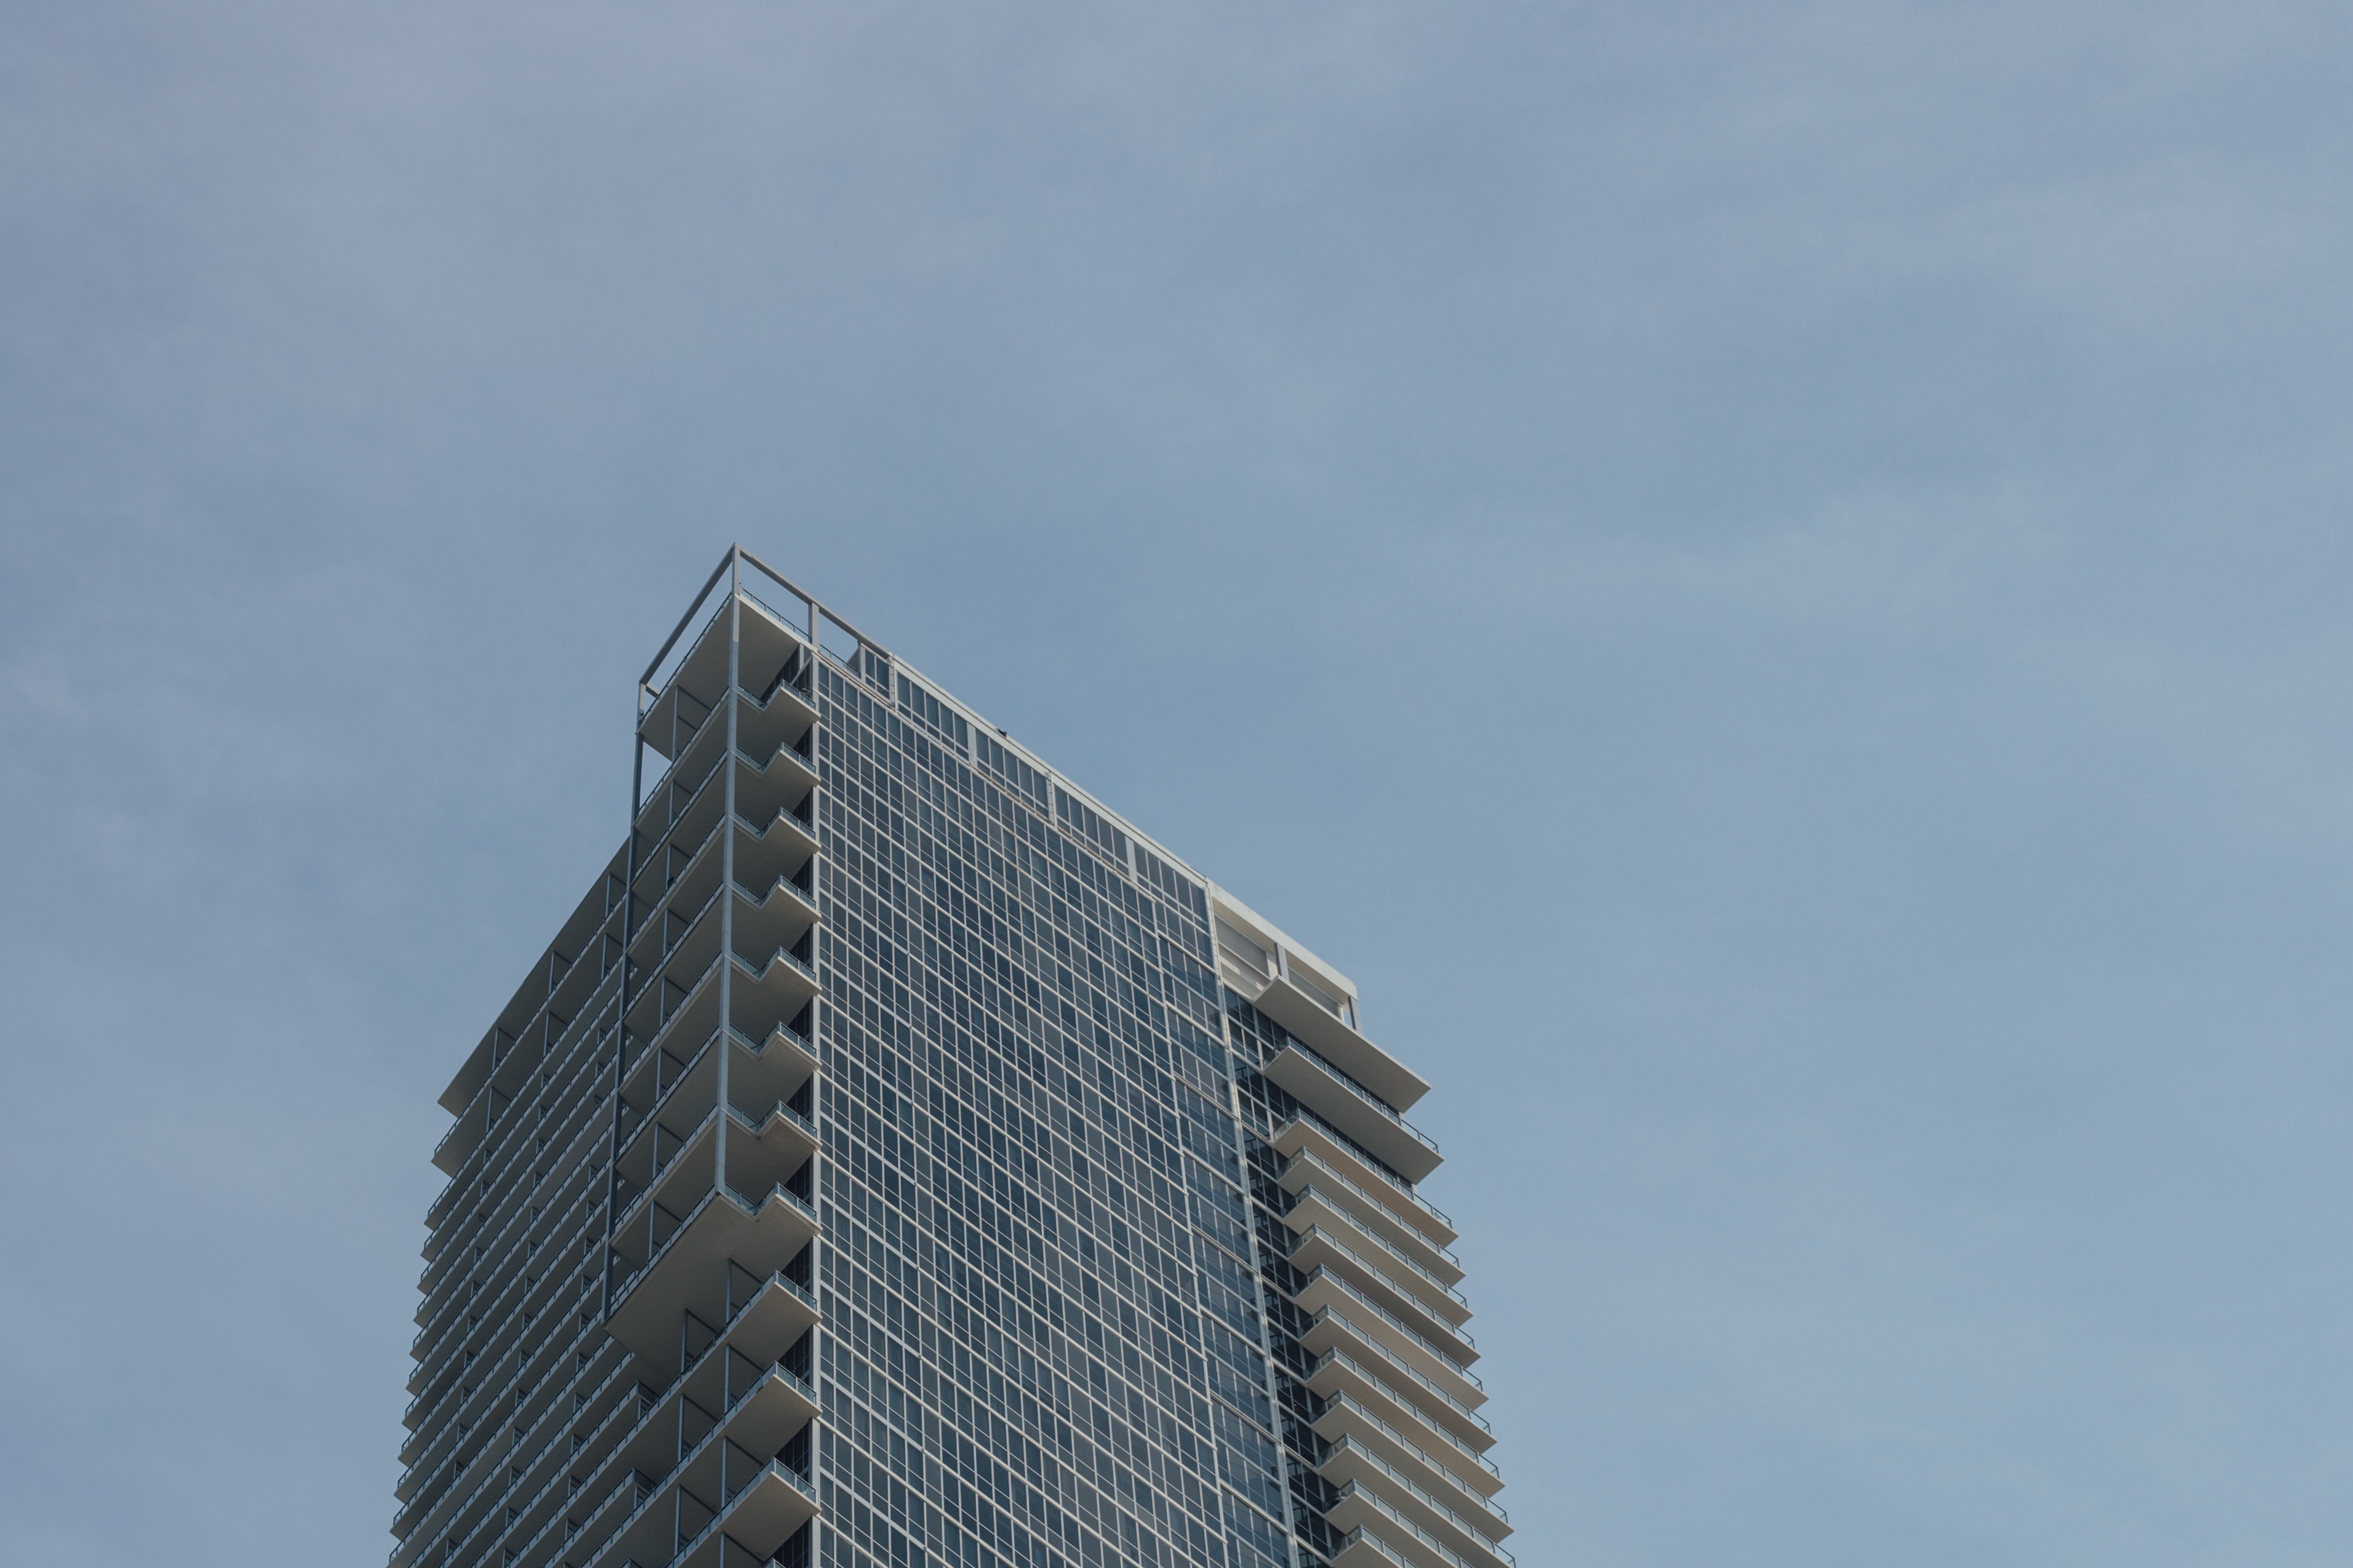
skyscraper, metropolitan area, daytime, tower block, architecture, urban area, building, city, metropolis, commercial building, corporate headquarters, sky, condominium, landmark, human settlement, tower, headquarters, mixed use, facade, downtown, urban design, brutalist architecture, skyline, apartment